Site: brandenburg
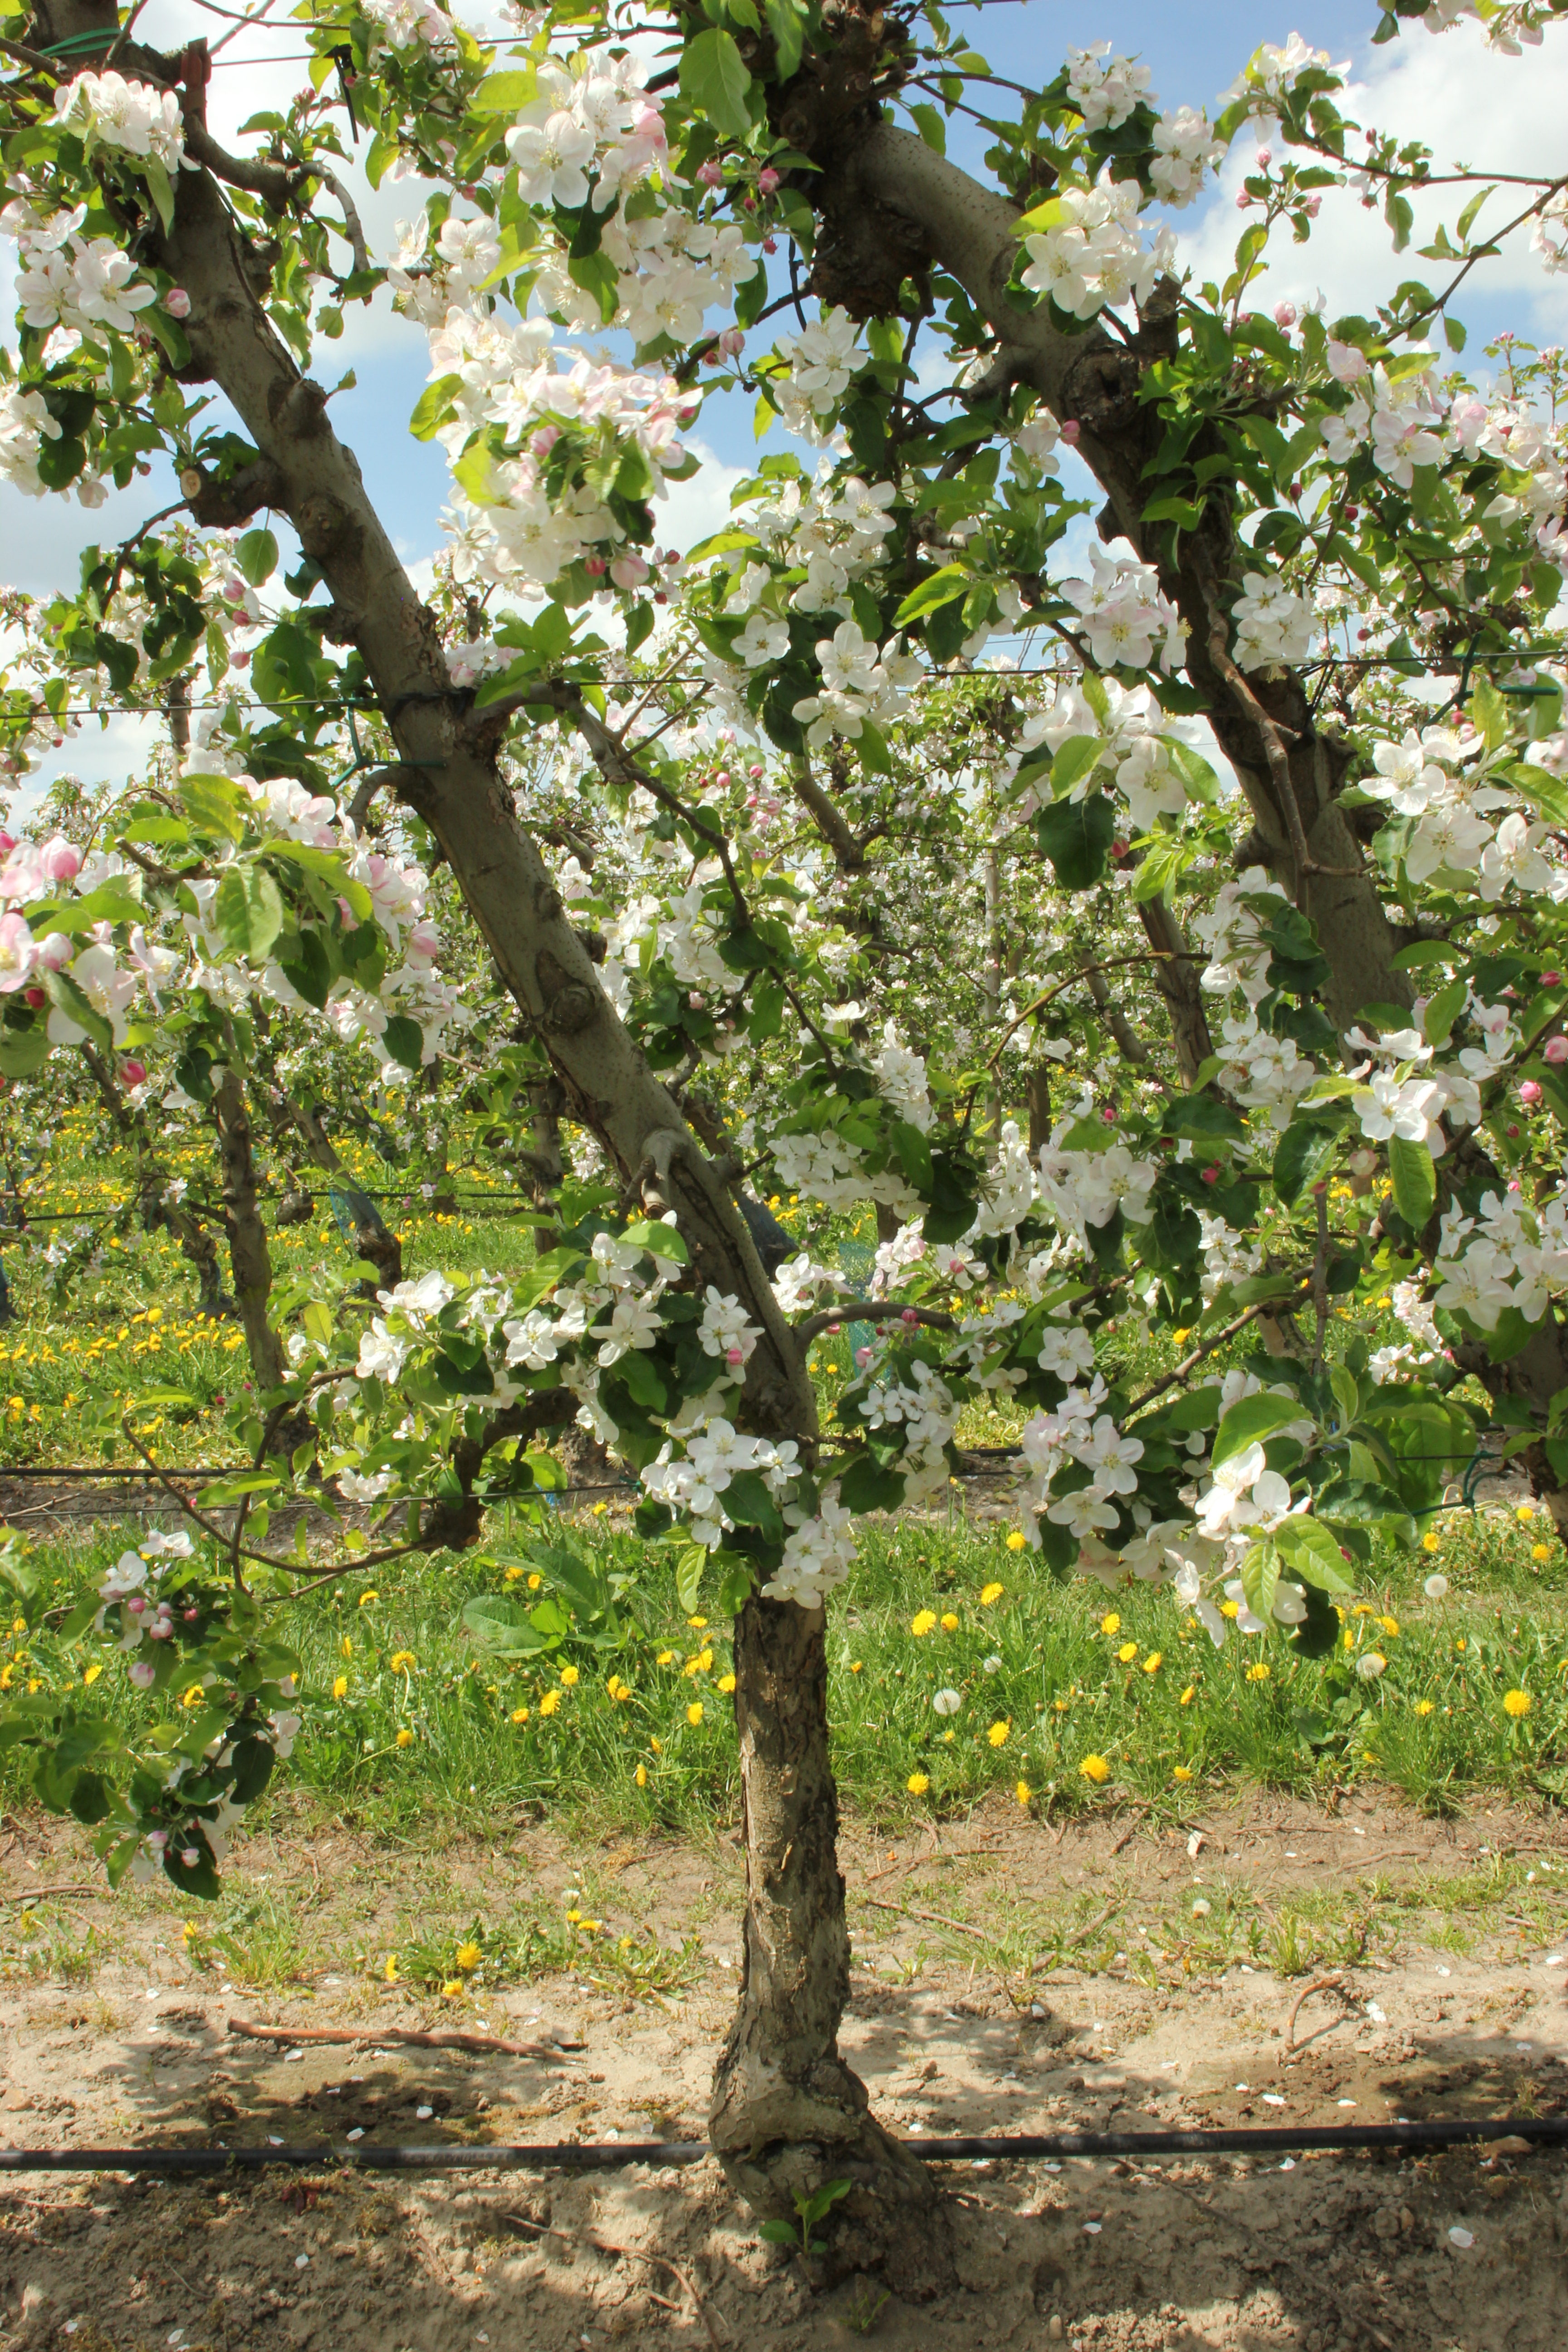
Growth stage (BBCH 65): Flowering